Answer in natural language. How many Dressers are visible in the scene? Choose between the following options: 2, 1, 3, 4 or 0
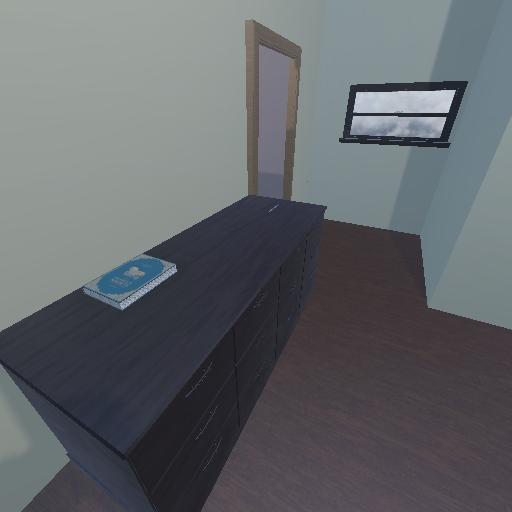
<answer>1</answer>